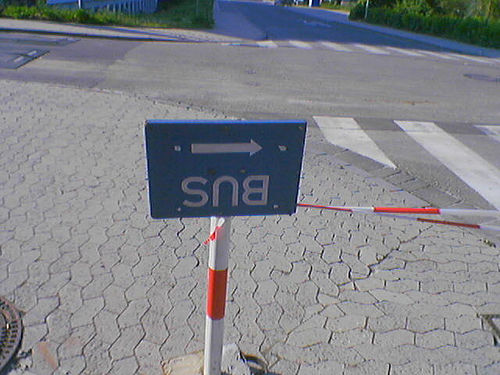
On the pavement a bus sign is upside down.

an up side down bus sign near a city street

A sign pointing to the Bus that is installed up side down.

An upside down bus sign on a post.

An up side down bus sign with an arrow.